Fokker F27 Friendship

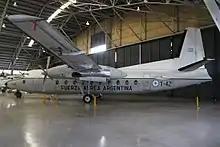
Argentine Air Force F27 "T-42"

Initial sales for the type were slow, which led to Fokker seeking financial support from banks and from the Dutch government in order to maintain production of the airliner while more customers were sought. In 1960, demand for the F27 increased rapidly as multiple airlines placed sizable orders for the type. This is in part due to the spreading reputation of the type, having been found by operators that, in comparison to its piston-engine wartime counterparts like the DC-3, the F27 possessed superior levels of efficiency, enabling faster flight times, greater passenger comfort and a higher level of reliability.